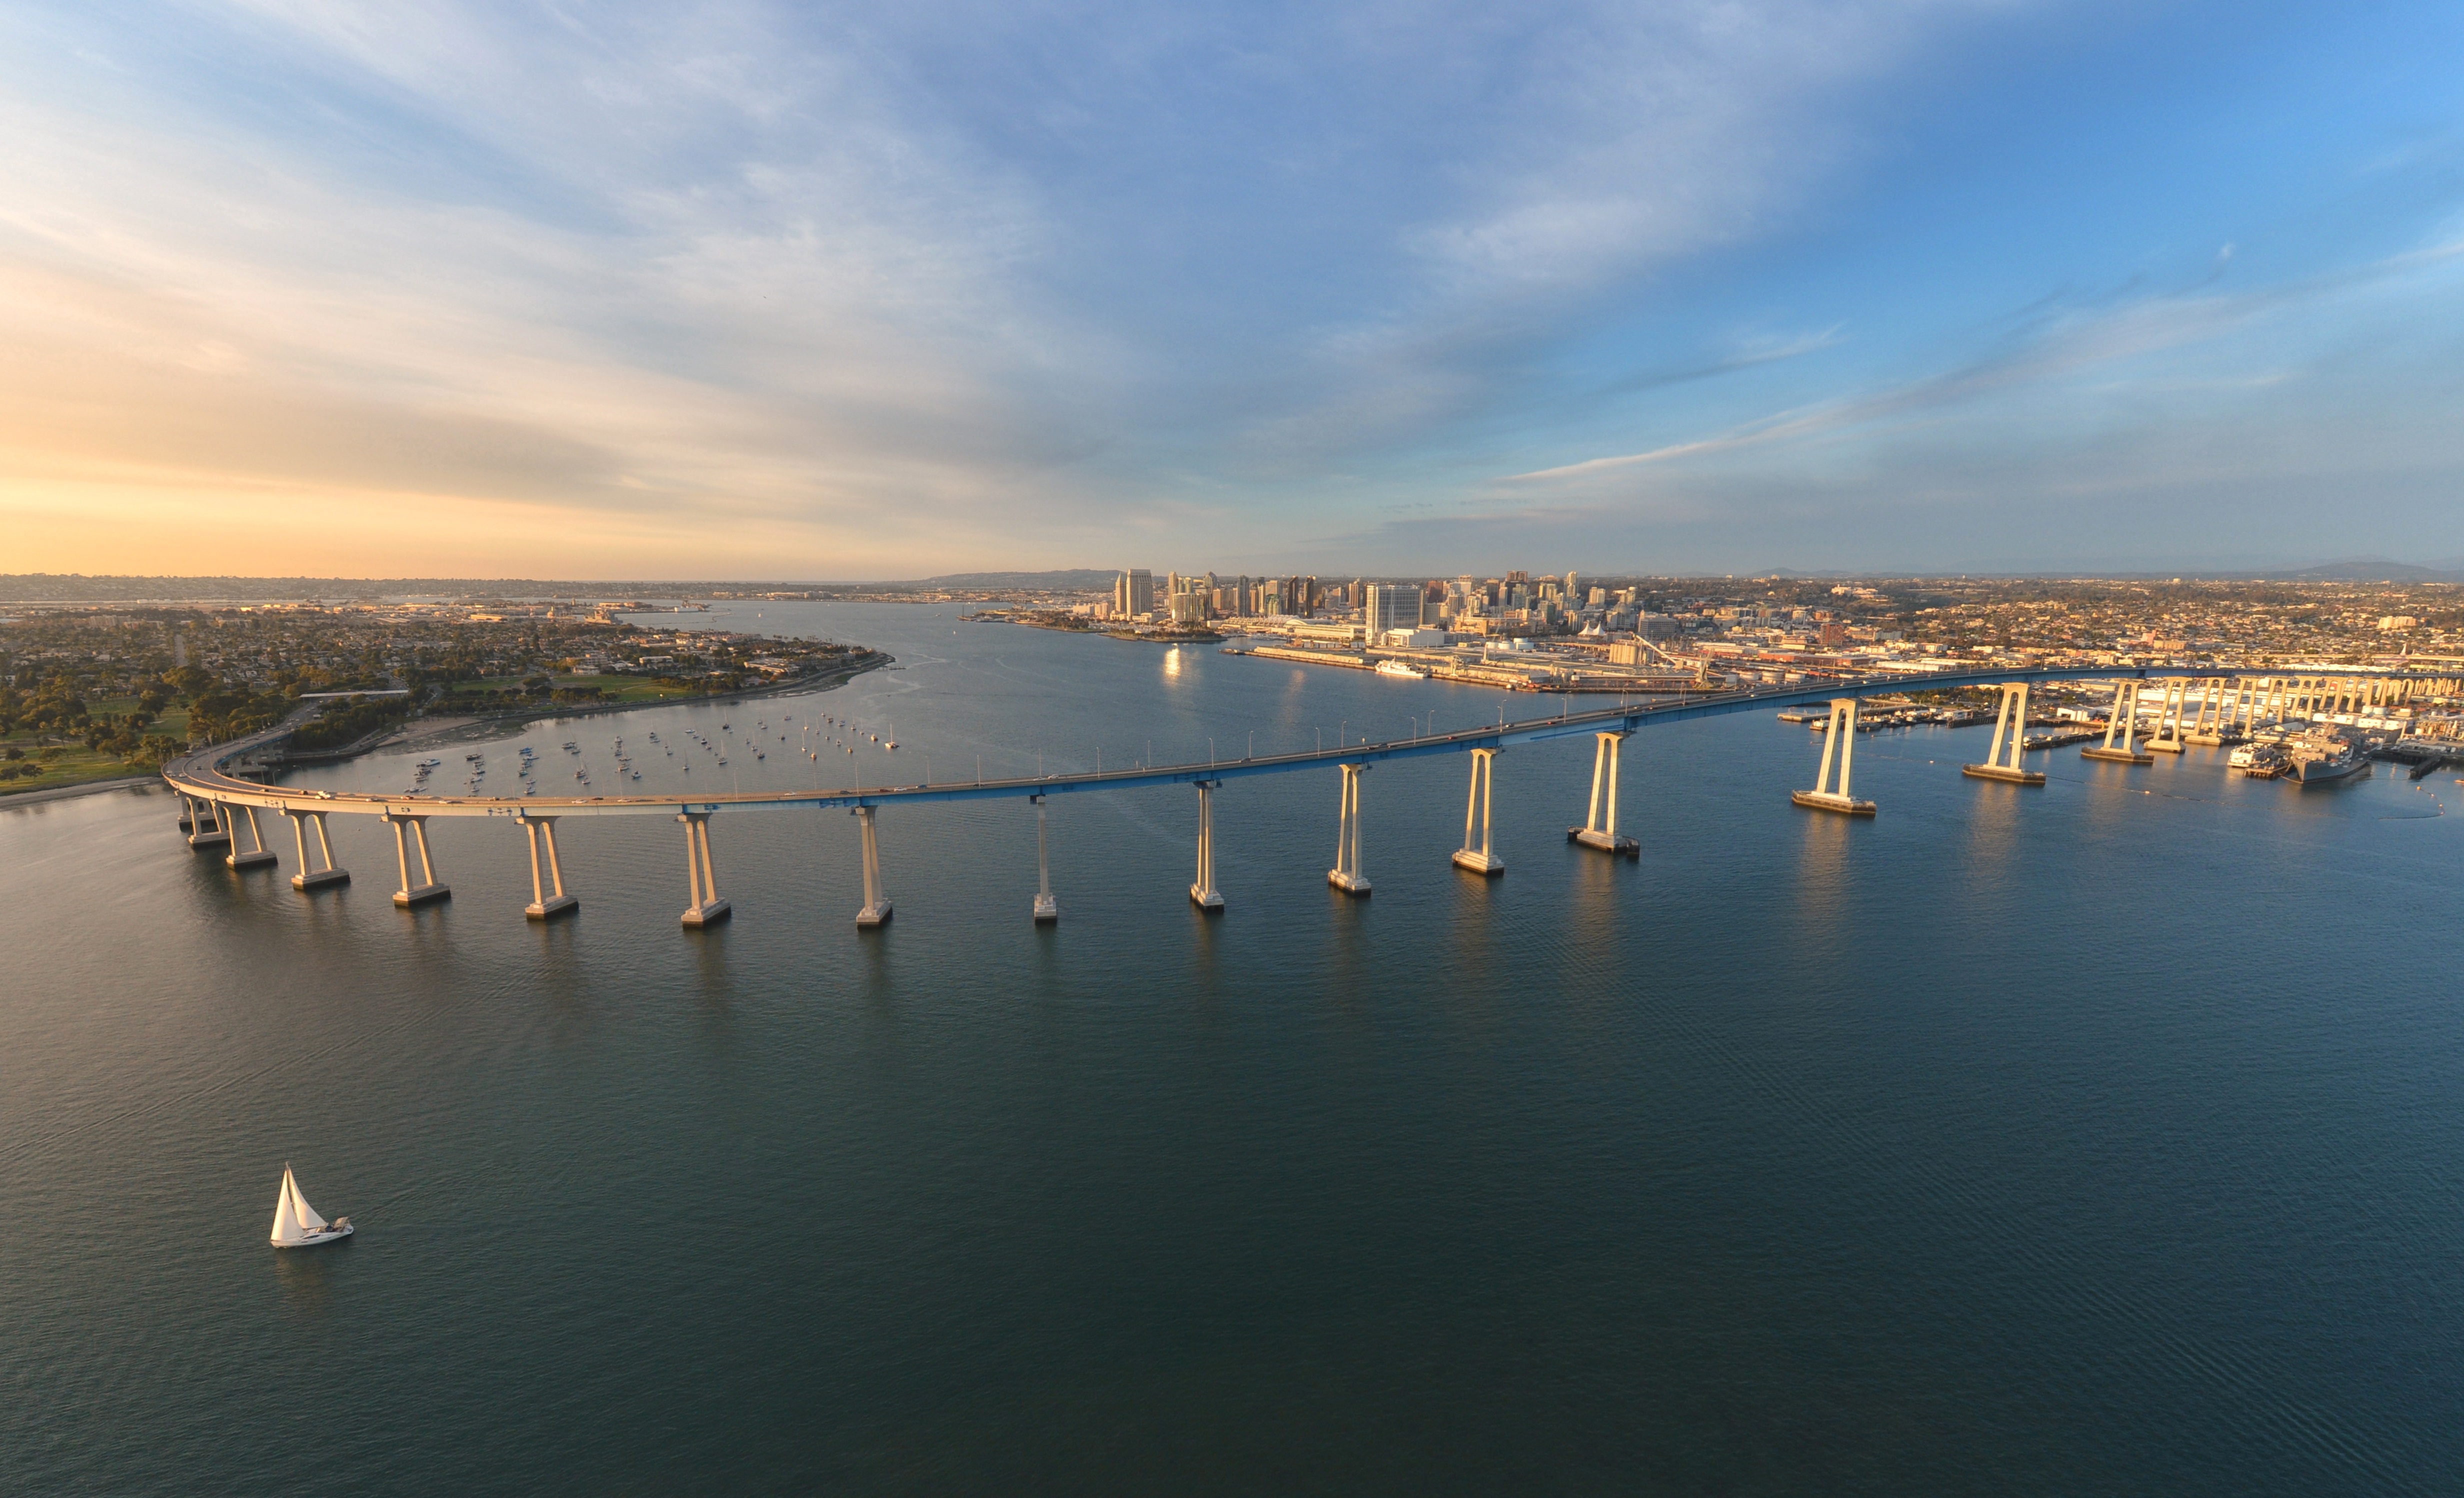
sea, coast, water, ocean, horizon, dock, sunrise, sunset, sunlight, morning, shore, lake, dawn, river, dusk, evening, reflection, bay, marina, reservoir, body of water, channel